John Bethell, 1st Baron Bethell

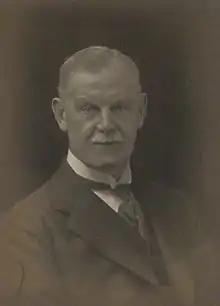
Sir John Bethell

John Henry Bethell, 1st Baron Bethell (23 September 1861 – 27 May 1945), known as Sir John Bethell, 1st Baronet, from 1911 to 1922, was a British banker and Liberal politician.